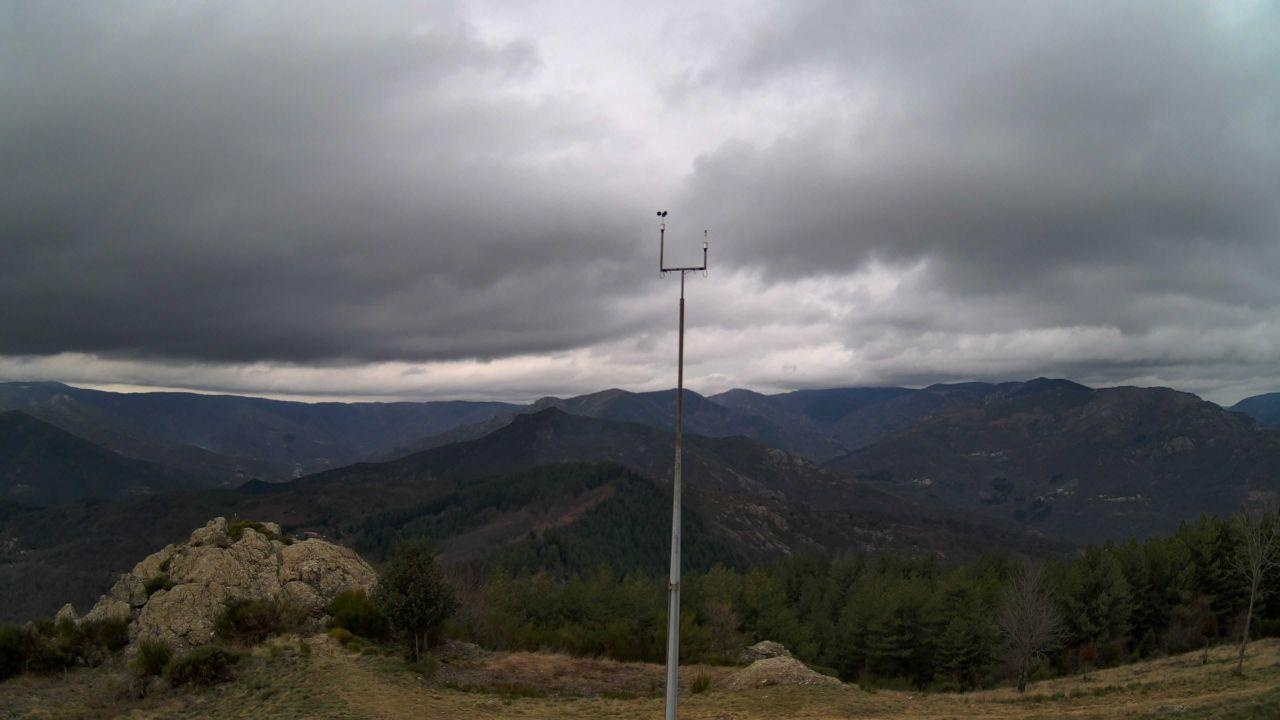
Fire: no
Smoke: yes